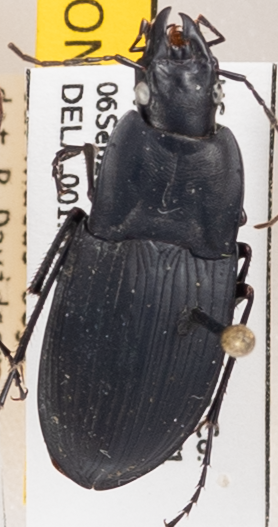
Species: Dicaelus furvus carinatus
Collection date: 2022-09-06
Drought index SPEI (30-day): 1.194
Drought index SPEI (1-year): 0.51
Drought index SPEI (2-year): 1.226